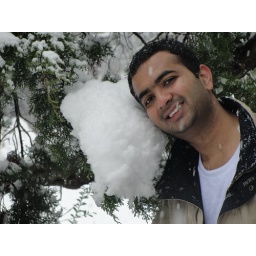
Taken in a tree on hickory street